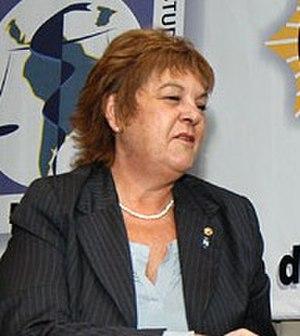
Daisy Tourné Valdez, née le 17 mars 1951 à Montevideo, est une institutrice et femme politique uruguayenne, membre du Front large.
Le premier tour des élections générales uruguayennes a eu lieu le 25 octobre 2009. Il a été remporté par le Front large, qui a obtenu 1 105 277 de voix, soit 47,96 % des suffrages, ce qui lui donne une majorité absolue au Congrès. José Mujica, l'ancien guérillero Tupamaro candidat du Front large pour la présidence, a remporté le second tour, le 29 novembre 2009, avec 52,9 % des voix, contre 42,9 % pour Luis Alberto Lacalle, l'ancien président candidat du Parti national. José Mujica prendra ses fonctions le 1ᵉʳ mars 2010. L'alliance, au second tour, du Parti blanco, du Parti colorado et du Parti indépendant, n'a ainsi pas suffi à bloquer la seconde victoire consécutive du Front large.